Heinrich Meyring

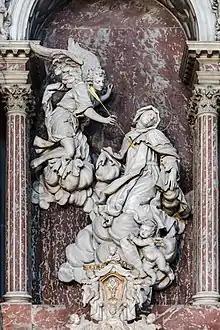
"Ecstasy of St. Teresa" by Heinrich Meyring (1697), Church of the Scalzi

Heinrich Meyring/ Heinrich Meiering (1628 – 11 February 1723) was a German sculptor, active mainly in Venice and the Veneto. He is also known as "Enrico Merengo" or "Arrigo Merengo".